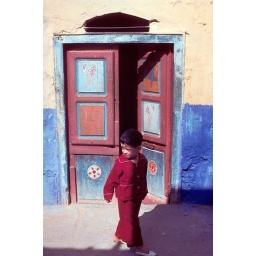
boy in red pajamas, Bizerte